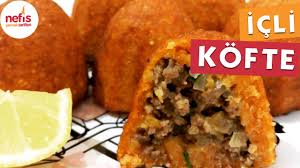
Yemek: icli_kofte